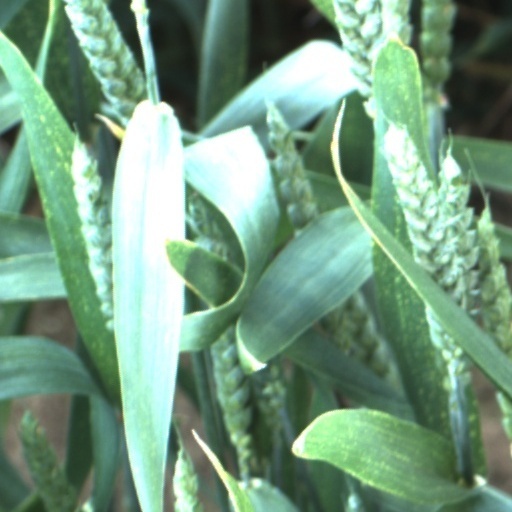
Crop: wheat